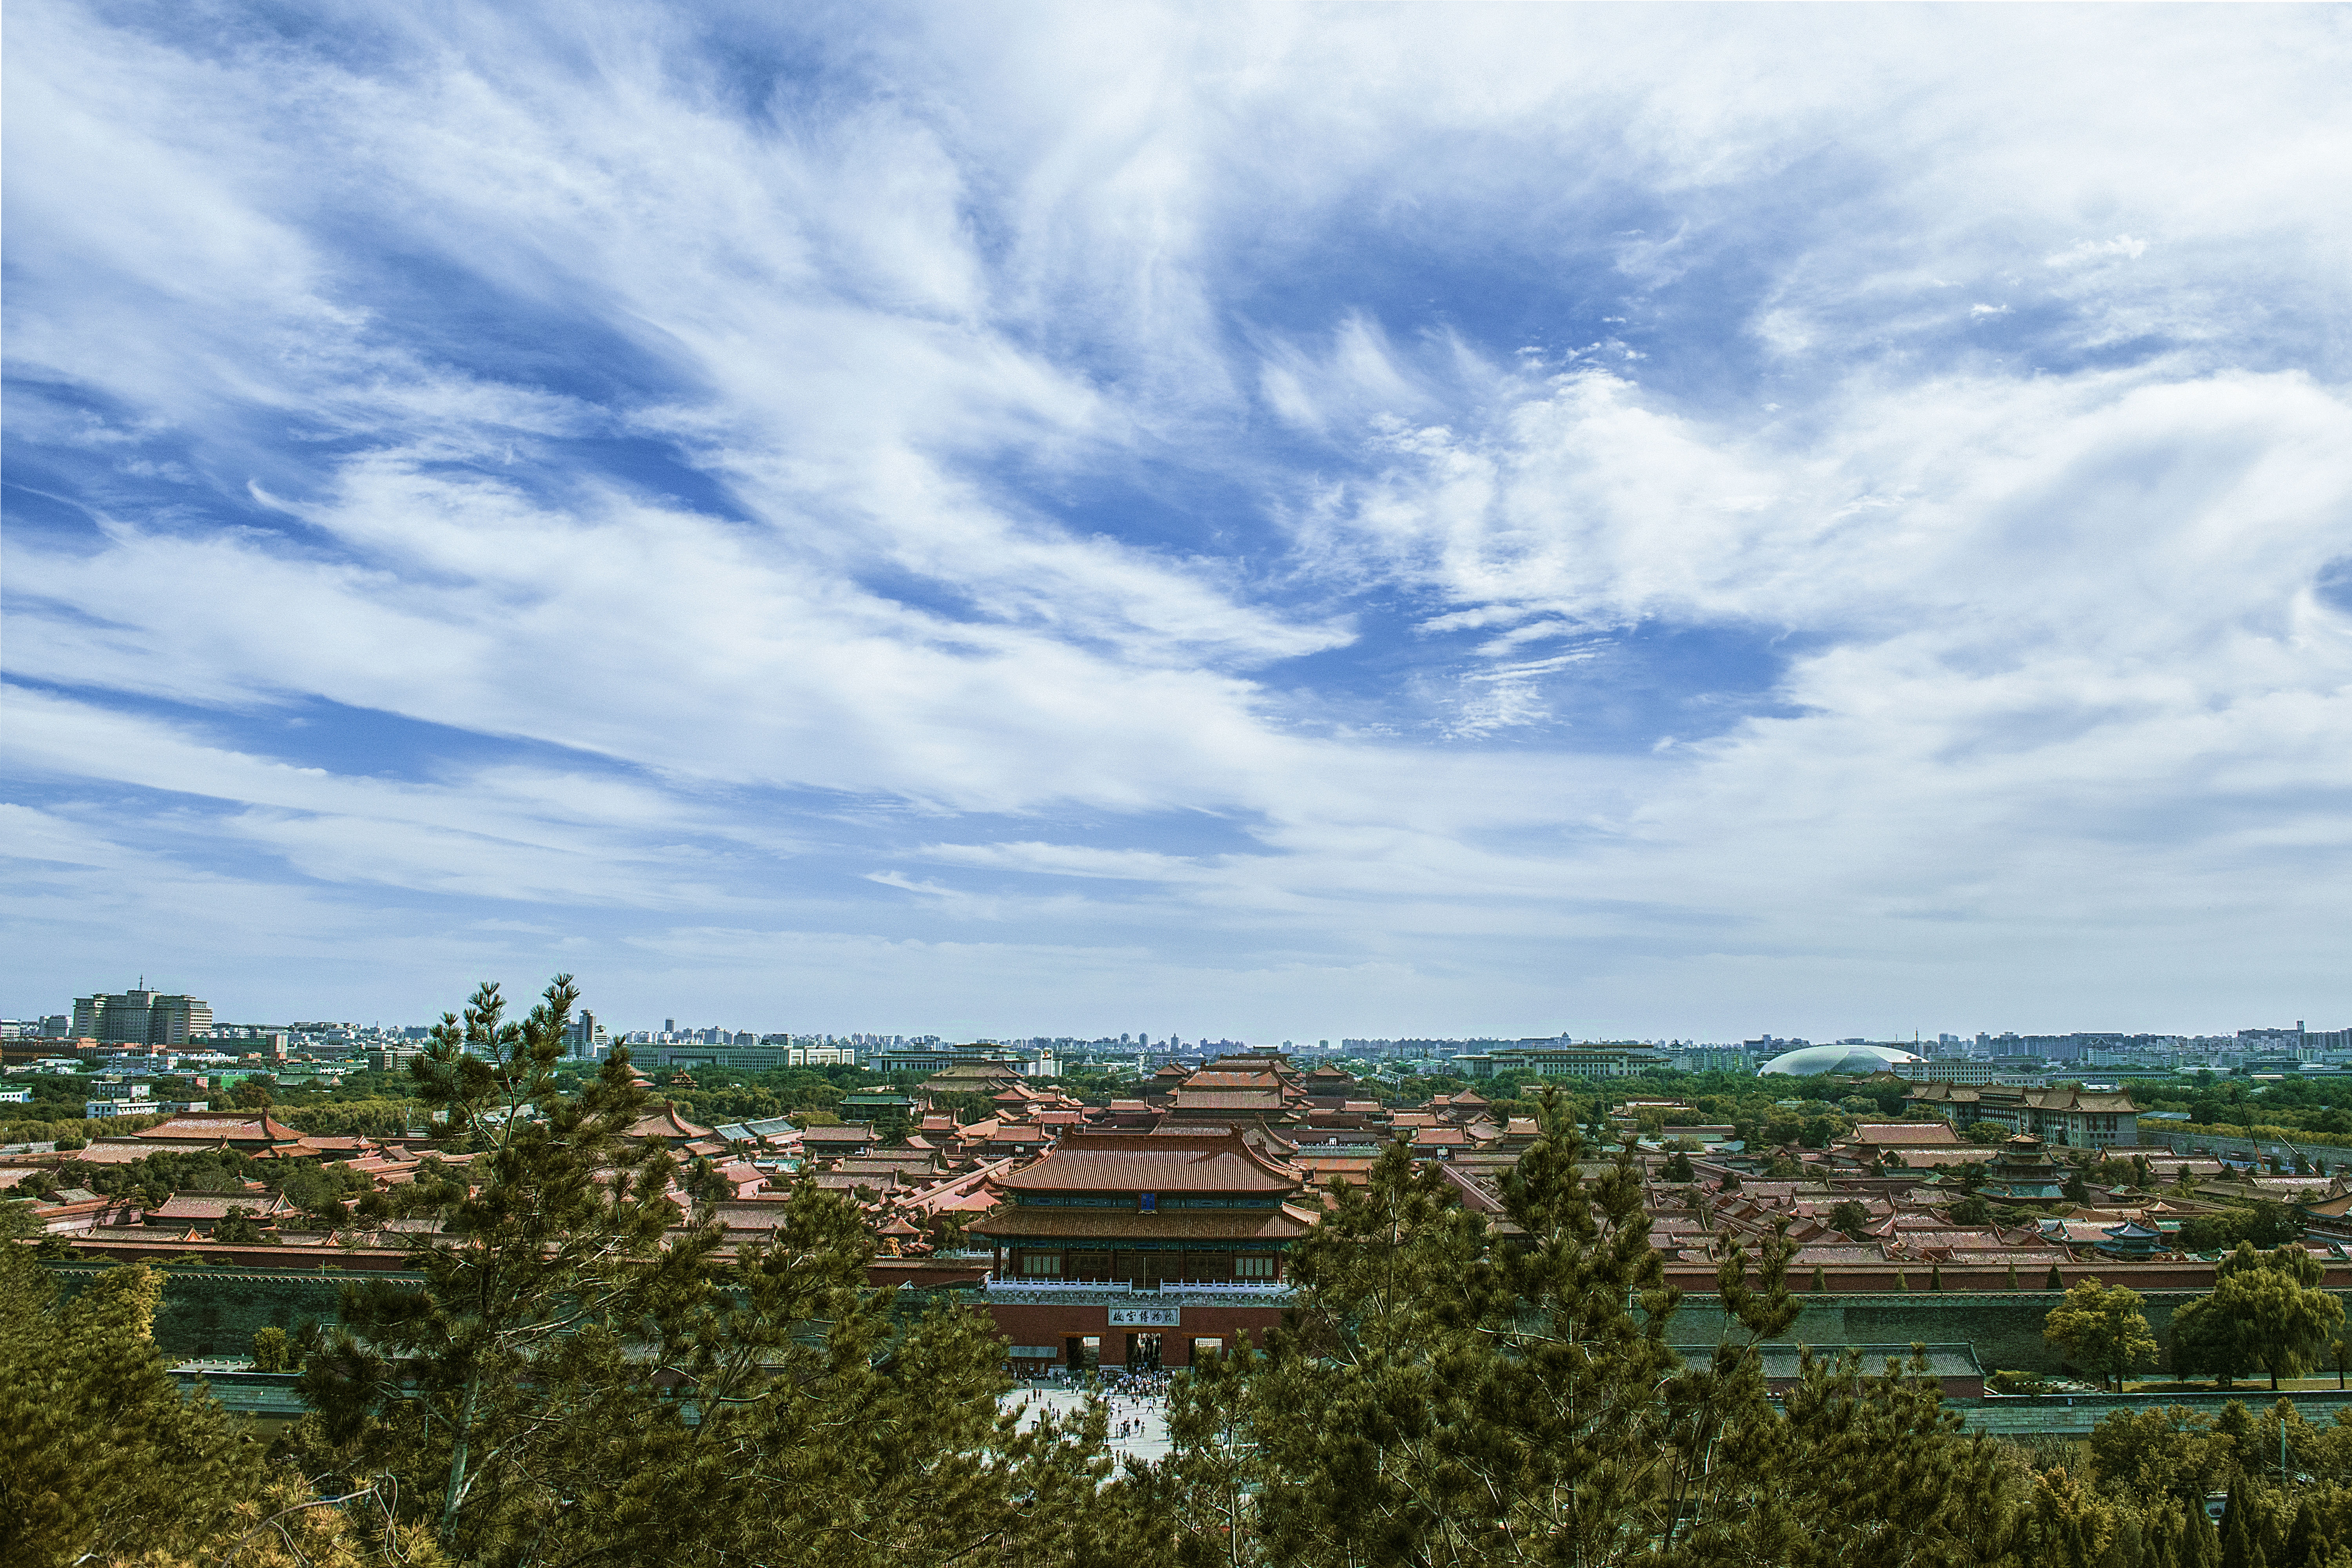
landscape, sea, coast, tree, grass, horizon, cloud, sky, skyline, field, hill, town, city, cityscape, dusk, plain, trees, clouds, buildings, ecosystem, roofs, rural area, residential area, human settlement